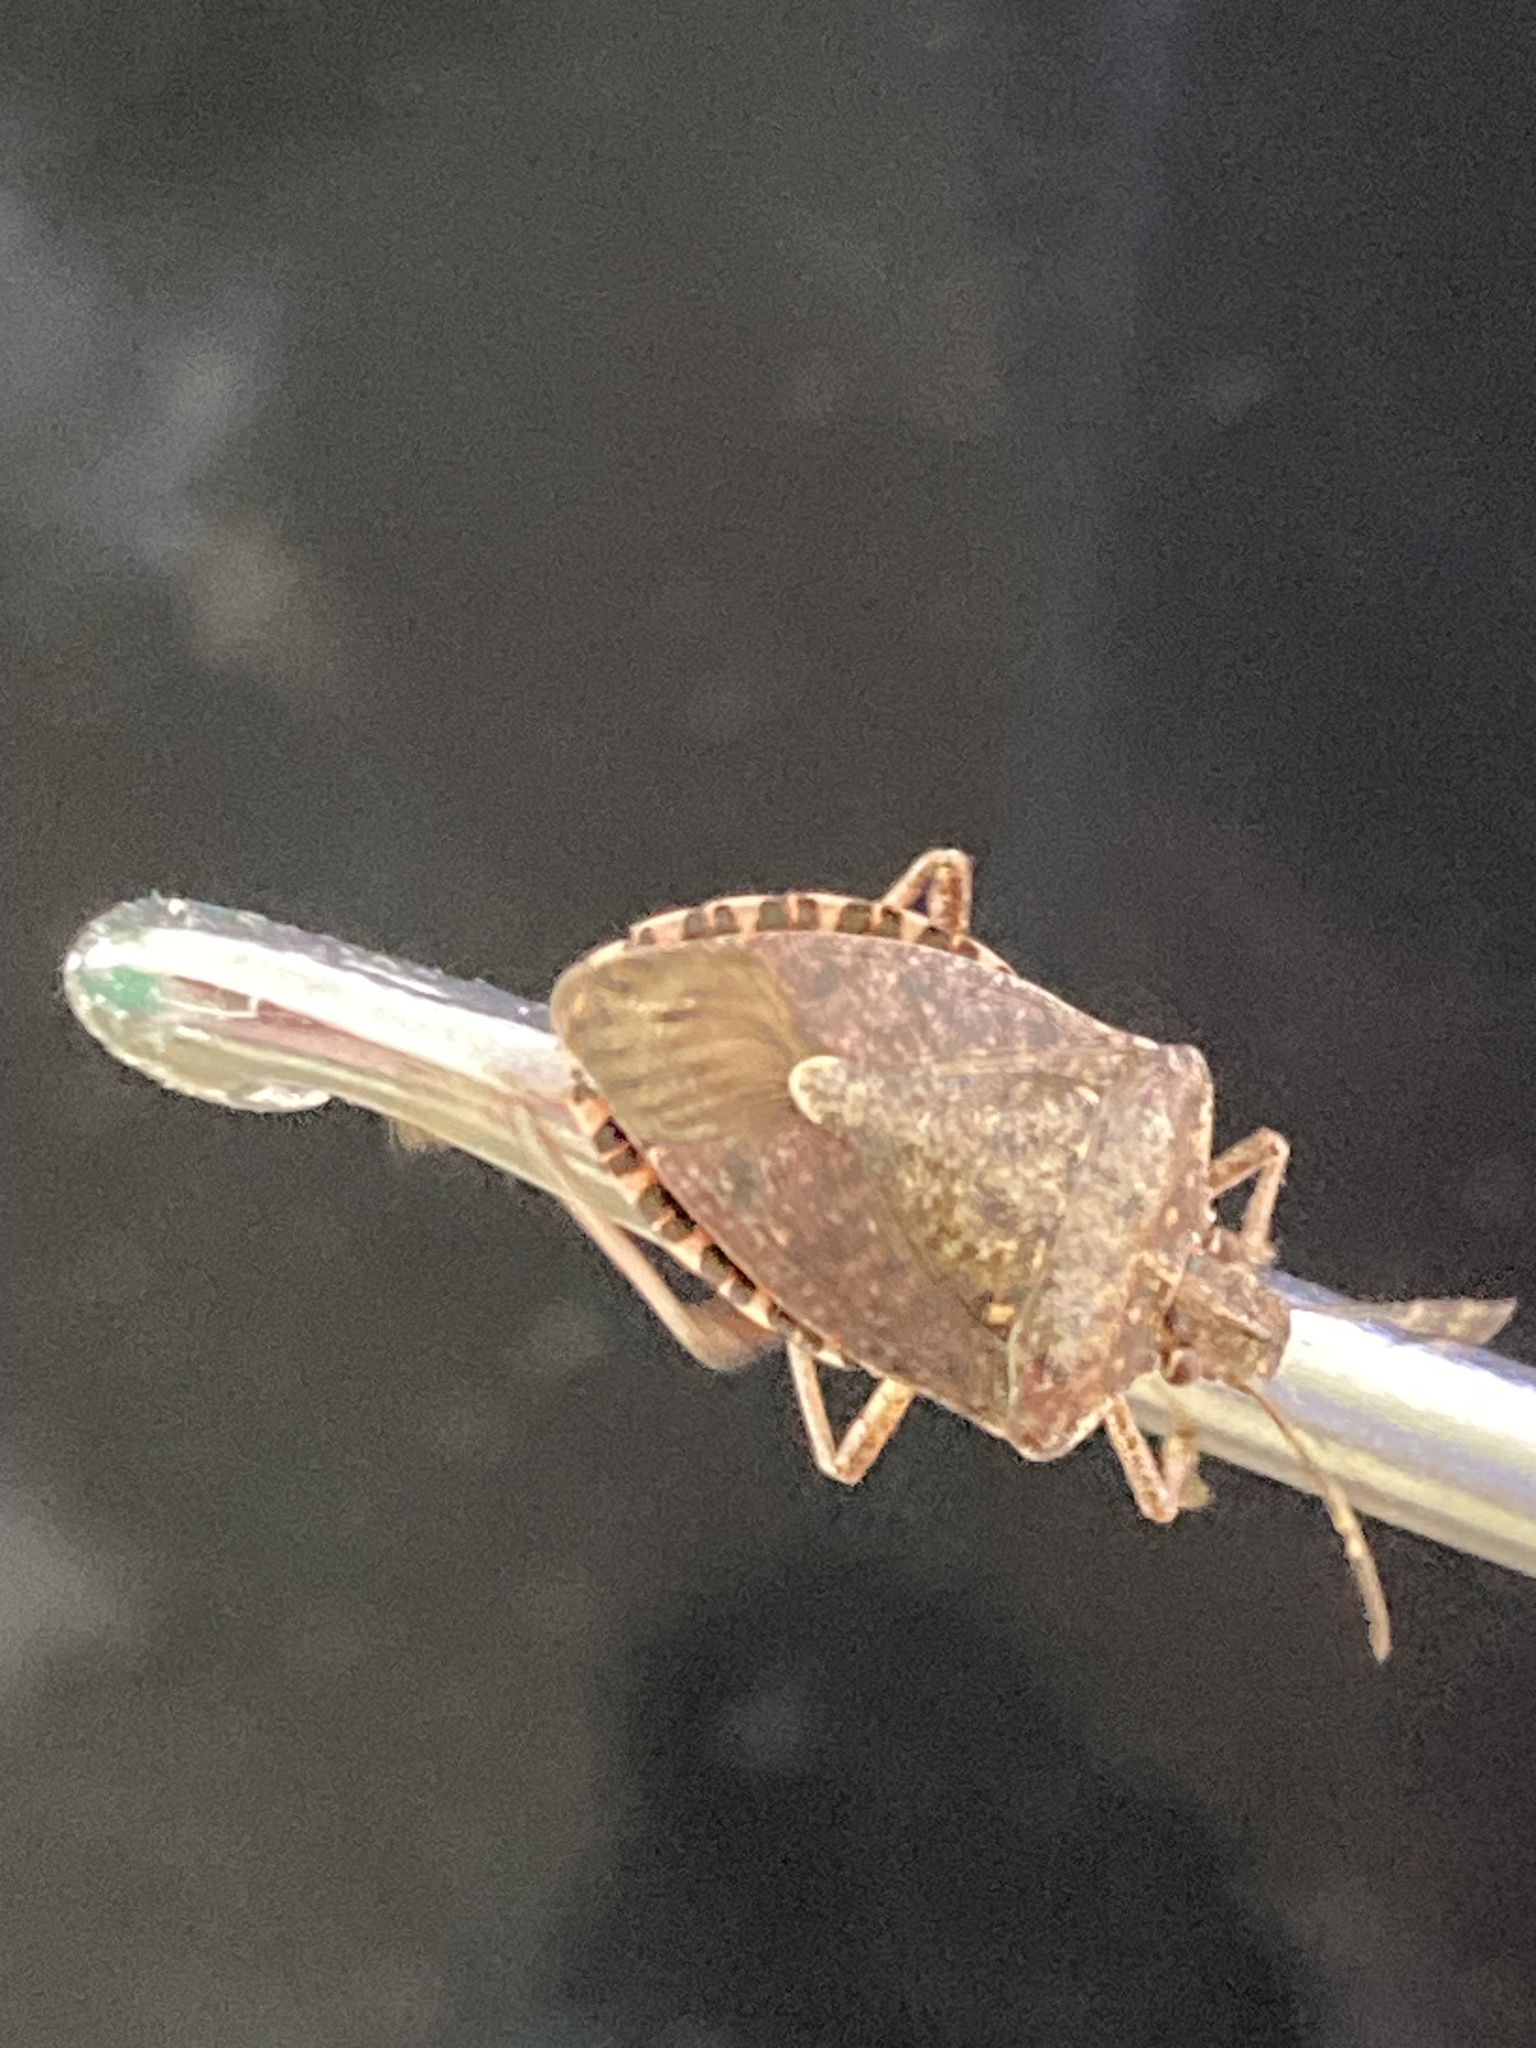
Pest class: stink_bug